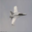
Label: airplane